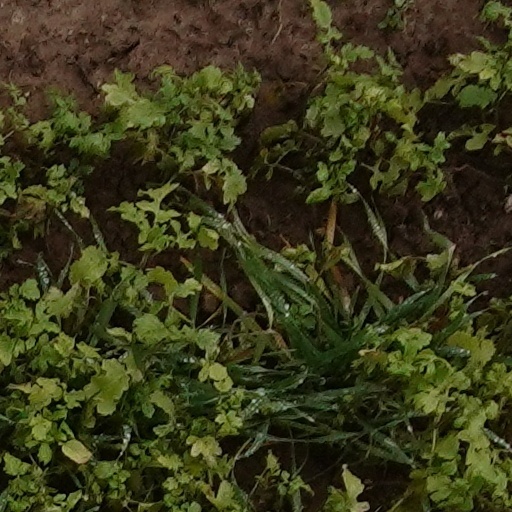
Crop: wheat